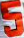
Number: 5